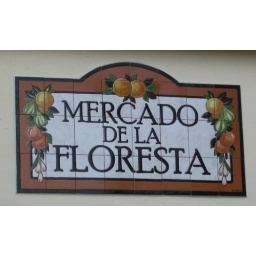
Small fruit and veggie market near the embassies in Quito.